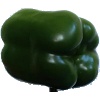
Label: Pepper Green 1